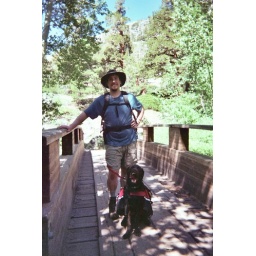
Jeffrey and Sierra on a bridge going over a San Juaqin river tributary. Hike to shadow lake.